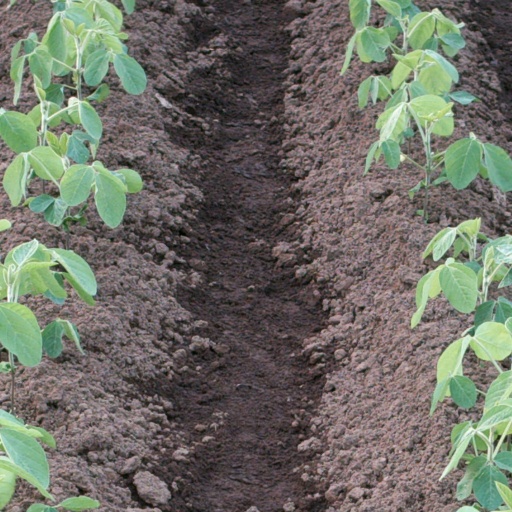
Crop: soybean